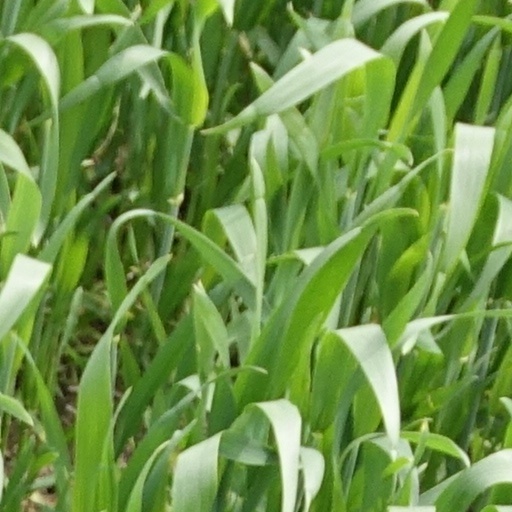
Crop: wheat